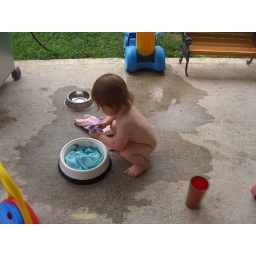
lindey washing clothes in dog bowl